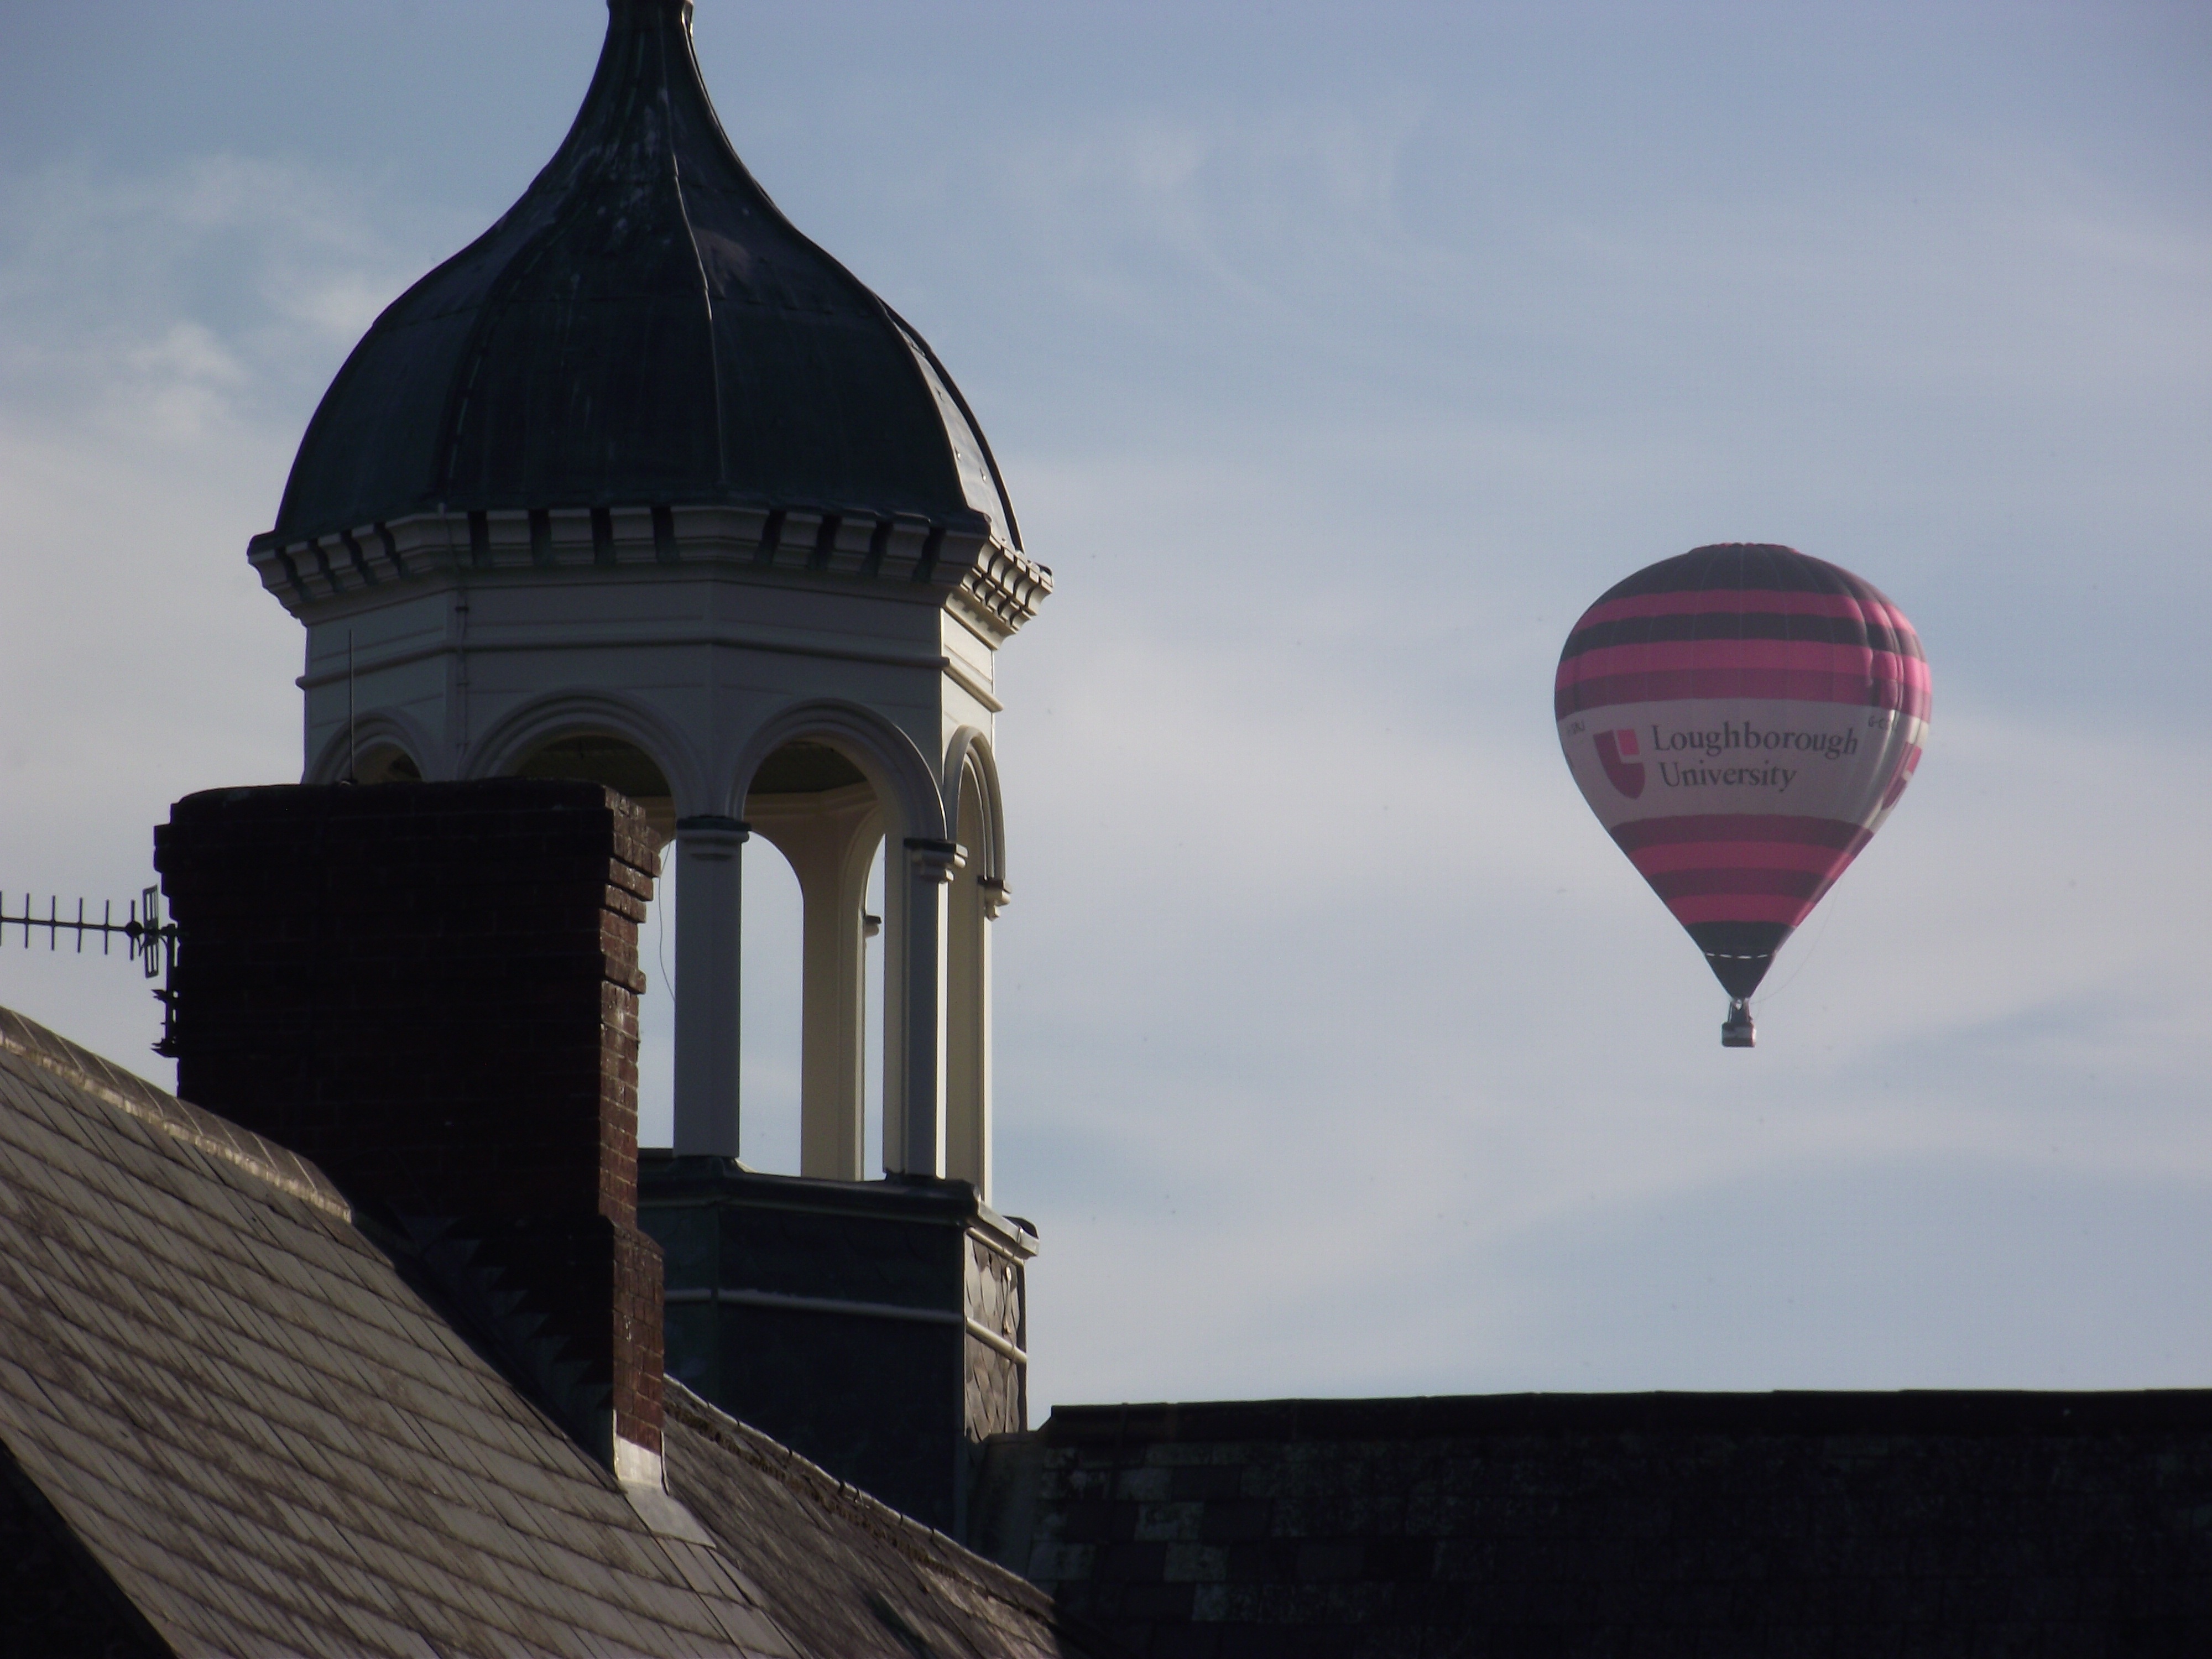
balloon, hot air balloon, building, aircraft, recreation, vehicle, tower, hot air, floating, float, basket, fun, atmosphere of earth